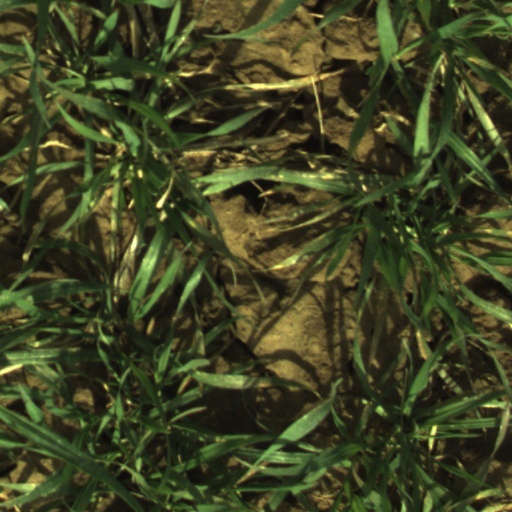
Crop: wheat